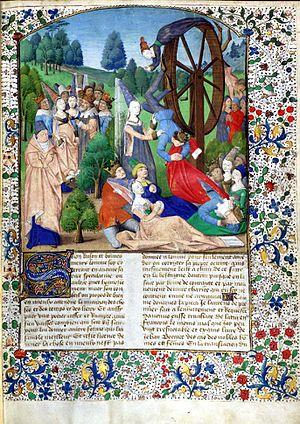
La littérature italienne naît avec les œuvres poétiques écrites en diverses langues régionales de l'Italie et qui se développent aux environs du XIᵉ siècle. Au XIIIᵉ siècle seulement débute la tradition littéraire en langue italienne, c'est-à-dire dans le dialecte toscan, de Florence, Pise et Sienne, qui s'est imposé et enrichi, sous l'influence et les apports romans, principalement de la langue d'oc et de la langue d'oïl, même si certains considèrent le Cantique des créatures de saint François d'Assise, écrit dans le dialecte italien de l'Ombrie autour de 1220, comme le premier document littéraire italien.